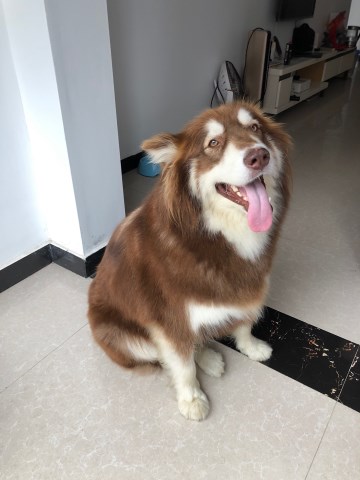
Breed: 1324-n000004-malamute